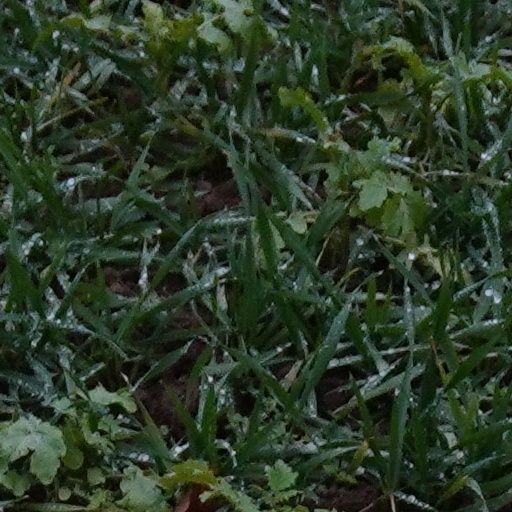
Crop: wheat